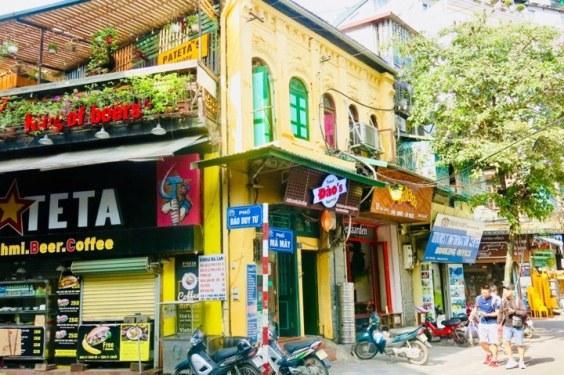
có một ngôi nhà có tường màu vàng xuất hiện ở bên đường